Dodecanese

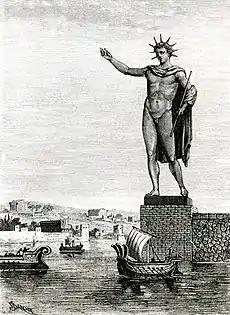
Colossus of Rhodes, one of the Seven Wonders of the Ancient World

This development was interrupted around 499 BC by the Persian Wars, during which the islands were captured by the Persians for a brief period. After the Athenians defeated the Persians in 478 BC, the cities joined the Athenian-dominated Delian League. When the Peloponnesian War broke out in 431 BC, they remained largely neutral, though they were still members of the League.